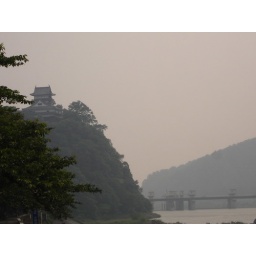
built in 1537. it is the oldest standing castle in Japan